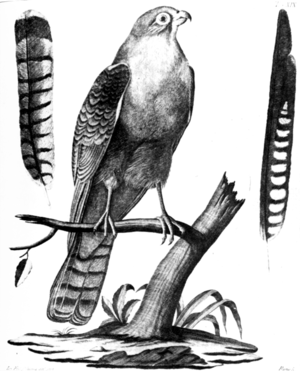
Giovanni Antonio Scopoli, né le 3 juin 1723 à Cavalese dans le Trentin-Haut-Adige et mort le 8 mai 1788 à Pavie, est un médecin, entomologiste et naturaliste autrichien de culture italienne, né dans la partie italophone du Tyrol.